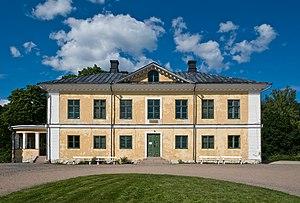
Le Brinkhall Manor, construit dans les années 1790 sur l'île de Kakskerta, à Turku, est le plus ancien bâtiment néoclassique de Finlande. Svenska: Brinkhalls herrgård, byggd på 1790-talet på ön Kakskerta i Åbo, är den första neoklassiska byggnaden i Finland.
Kakskerta est une île de l'archipel finlandais et un quartier situés au sud de la ville de Turku en Finlande.